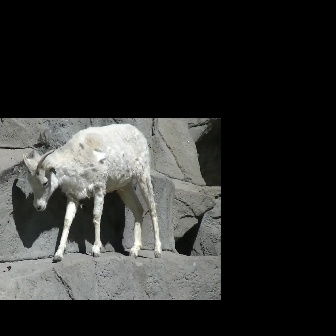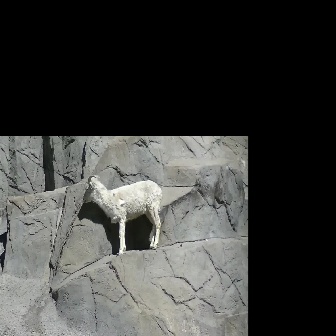
  Please identify the target specified by the bounding box [22,123,162,263] in the first image and locate it in the second image. Return the coordinates in [x_min,y_min,x_max,y_max] format.
Answer: [81,174,162,255]